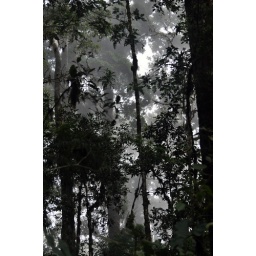
Montane cloud forest in the Rio Savegre Valley, San Gerardo de Dota, Costa Rica.